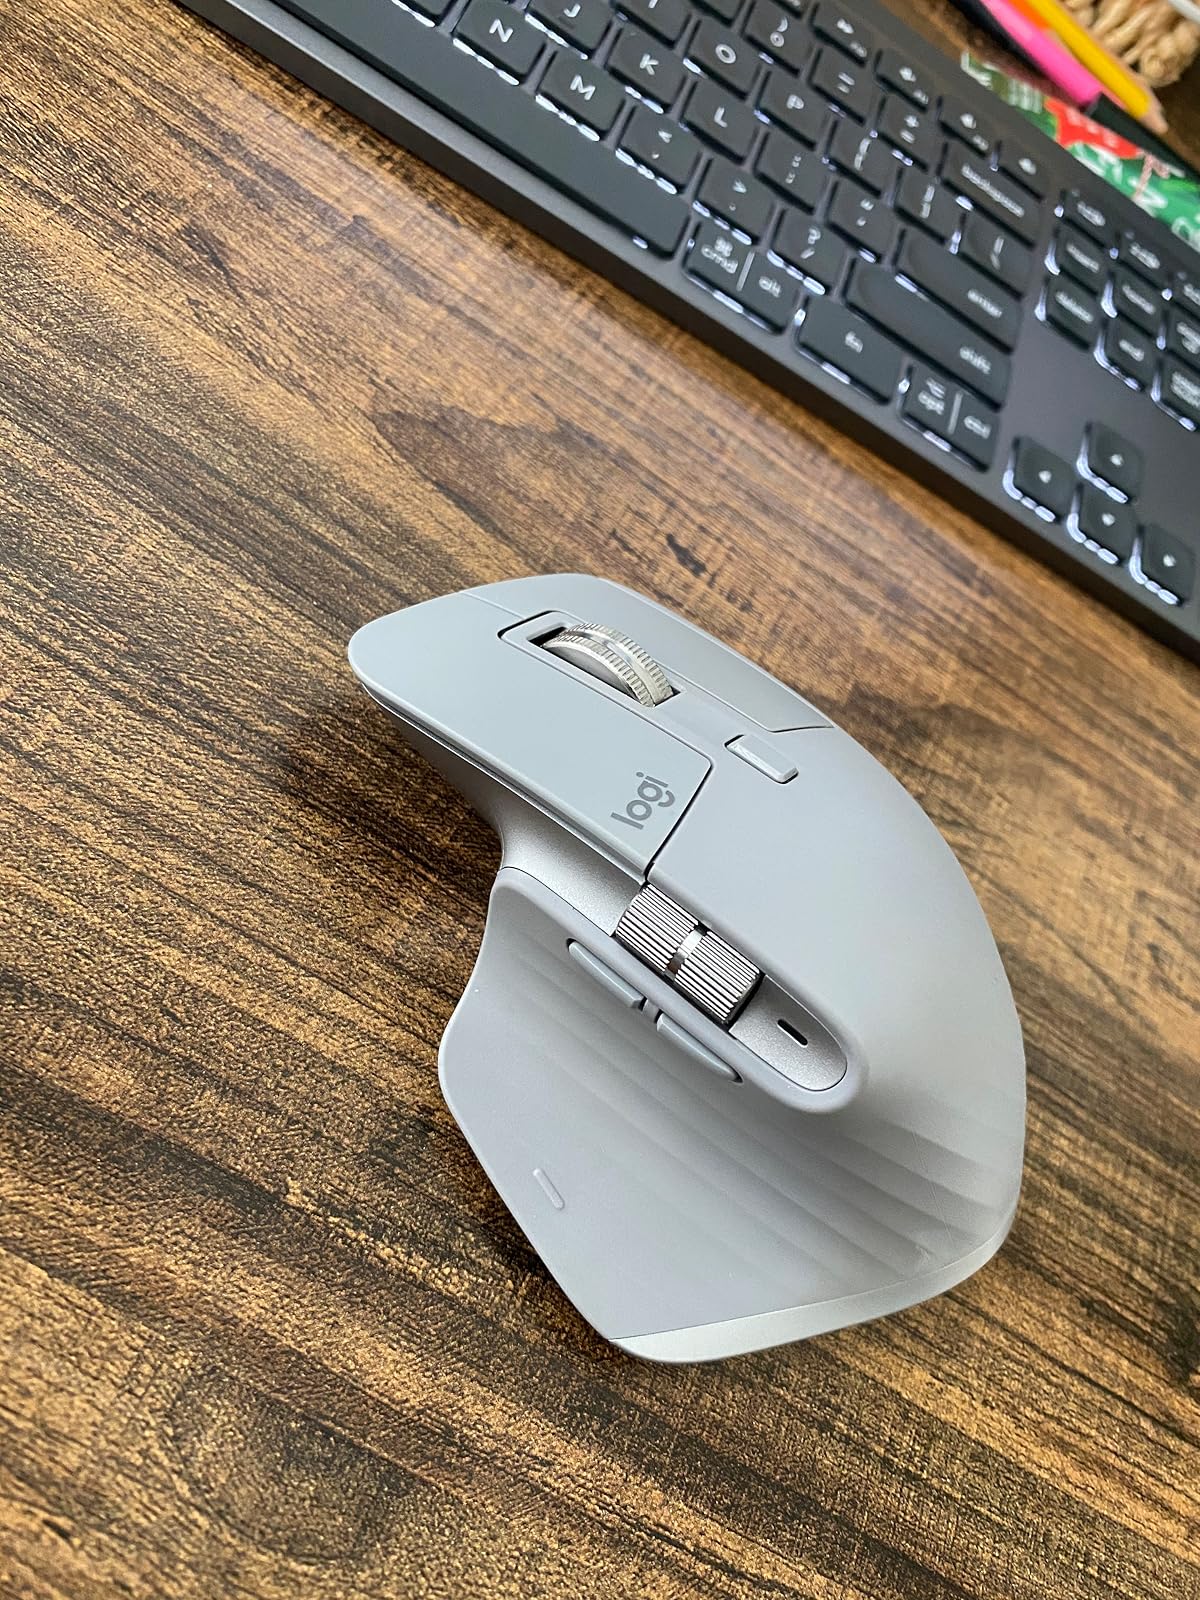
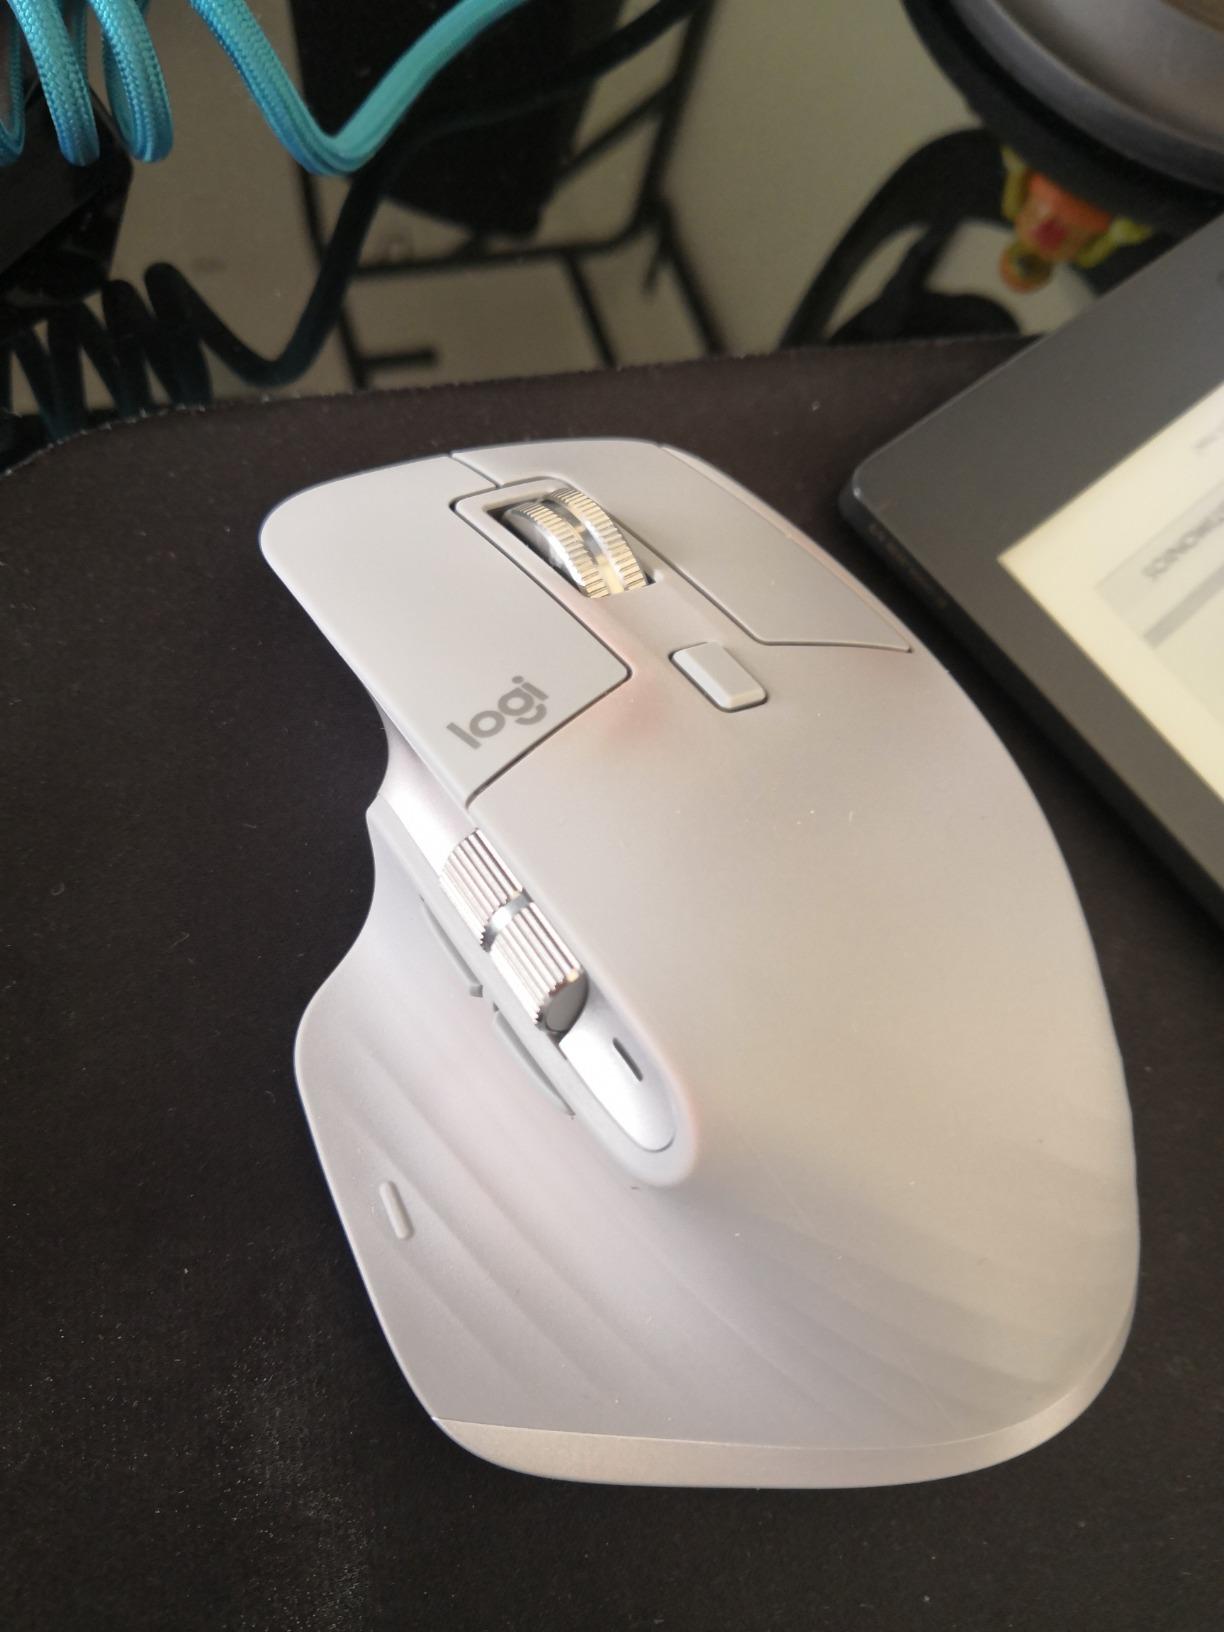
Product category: mouse
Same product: yes